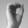
ASL letter: O